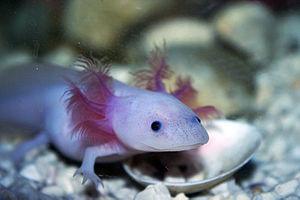
En génétique, le remodelage du patron de développement est lorsque l' altération d'un patron de développement originel aboutit à l'apparition d'un nouveau phénotype avec un patron de développement altéré. Bien que les mécanismes qu'il englobe soient connus depuis longtemps, le terme « remodelage du patron de développement » n'a été introduit qu'en 2011 par le zoologiste Wallace Arthur afin de trouver un terme générique mettant en relation tous les grands concepts de la Biologie évolutive du développement. En considérant la formation d'un individu comme le résultat d'un patron de développement, il en a alors déduit que la modification de ce patron à l'échelle évolutionnaire pouvait être vu comme un remodelage causé par des facteurs à la fois génétiques et/ou environnementaux.